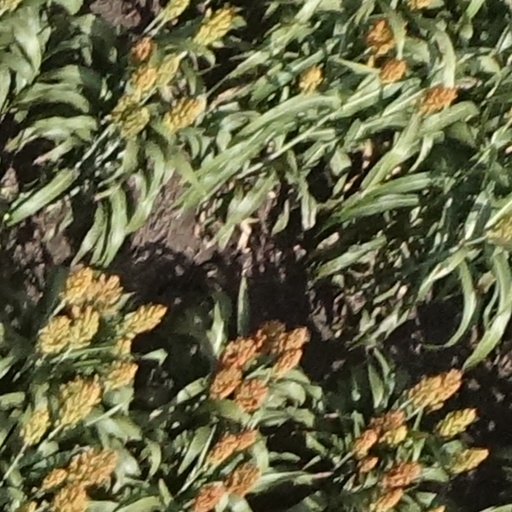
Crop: sorghum